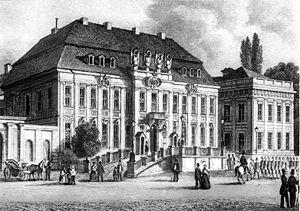
Le palais du Kronprinz est un palais de ville de style classique situé à Berlin sur l'avenue Unter den Linden.